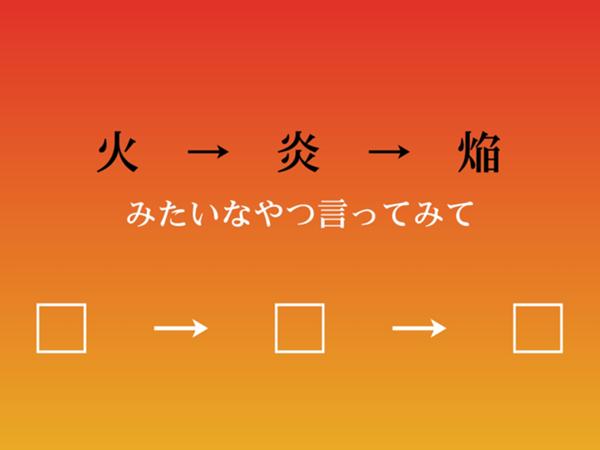
回答: 火→炎→焱→燚